Architecture of Afghanistan

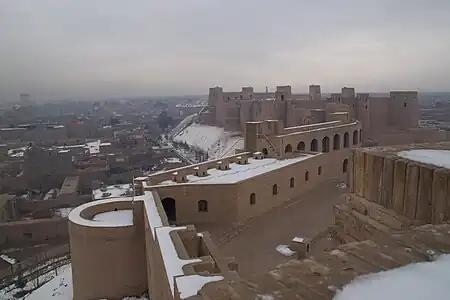
Grand citadel of Herat.

Following Alexander the Great's conquest of the region in the 4th century BC and the subsequent rule of his Seleucid generals, Hellenistic influences strengthened previously extant connections to the West. This was particularly evident in the north of the region, while Mauryan rule continued in the south. Although temples retained their distinct classic Buddhist form, evidence of Greek architects are extant in the decoration and layout of the structures, with sculptures being the key manifestation of Western art. The Greeks also influenced town planning with the introduction of the "agora," or city center square, with this tradition further developed in under the later Timurid rule creating an advanced architecture in design of cities.